Judit Polgár

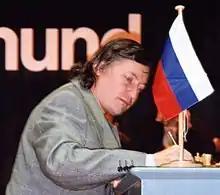
In 1998 Polgár defeated Anatoly Karpov in a match of "action" chess (30 minutes per game). At the time Karpov was FIDE World Champion.

In January 1998, she played in the category XVII event, the Hoogovens in Wijk aan Zee, Netherlands, in which 14 of the world's top grandmasters participated. She finished in the middle of the pack, tied for sixth–tenth position with Karpov, Topalov and Jeroen Piket and an even score of 6½ points in thirteen games. Polgár handed co-winner Viswanathan Anand his only loss of the tournament. In June 1998 in Budapest, Polgár played an eight-game match of "action" chess, which is 30 minutes for the entire game, against Anatoly Karpov. She won the match 5–3 by winning two games with the remaining ending in draws. At the time Karpov was the FIDE World Champion. In August 1998, Polgár became the first woman to ever win the U.S. Open, which was held at the Kona Surf Resort in Kailua-Kona, Hawaii. She shared the tournament victory with GM Boris Gulko as each scored 8–1. Typical of her aggressive style was her victory against GM Georgi Kacheishvili in which she sacrificed her queen for the attack. In October 1998, Polgár won the VAM four-grandmaster tournament in Hoogeveen, Netherlands by 1½ points over Jan Timman. In November 1998, Polgár played in the Wydra Memorial Rapid chess tournament in Israel. She tied for first with Viswanathan Anand as both scored 11½ out of the 14 games. Anand won the tournament in a tie-break game over Polgár.